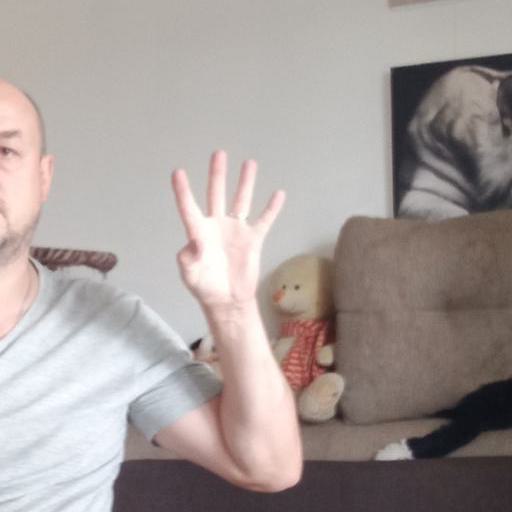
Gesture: four